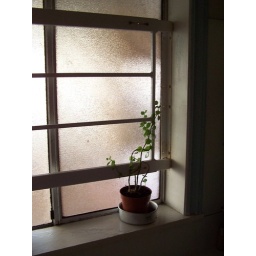
the plant in our bathroom that we have miraculously not killed yet.